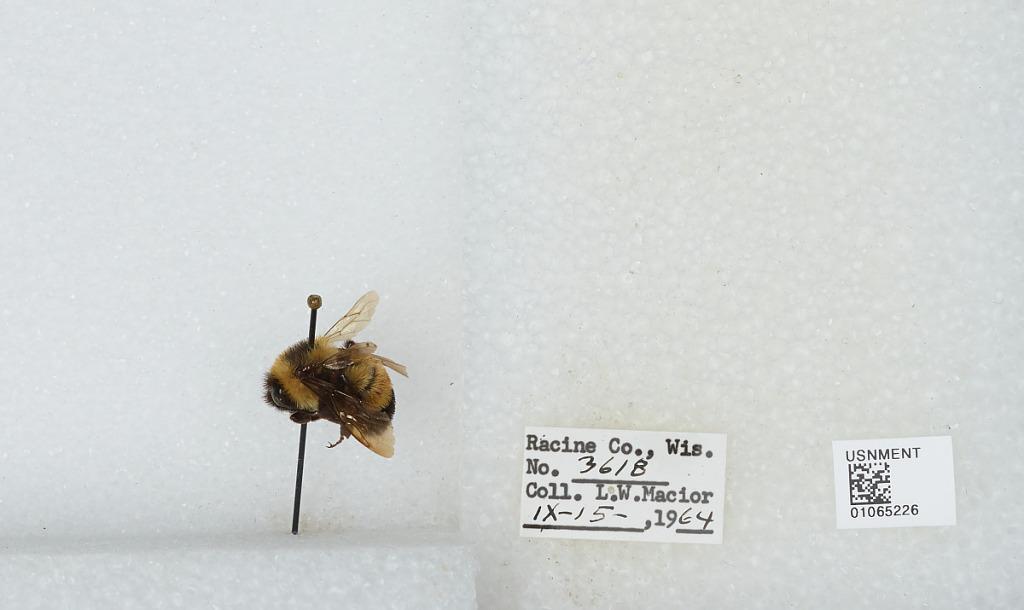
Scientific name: Bombus (Bombus) affinis Cresson
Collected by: L. Macior
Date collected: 1964-9-15
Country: United States
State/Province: Wisconsin
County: Racine
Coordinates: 42.78, -87.76